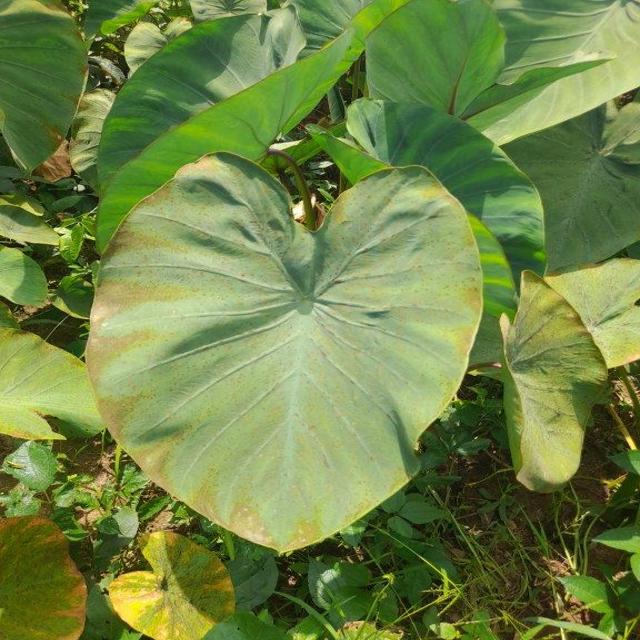
Label: Early_Blight